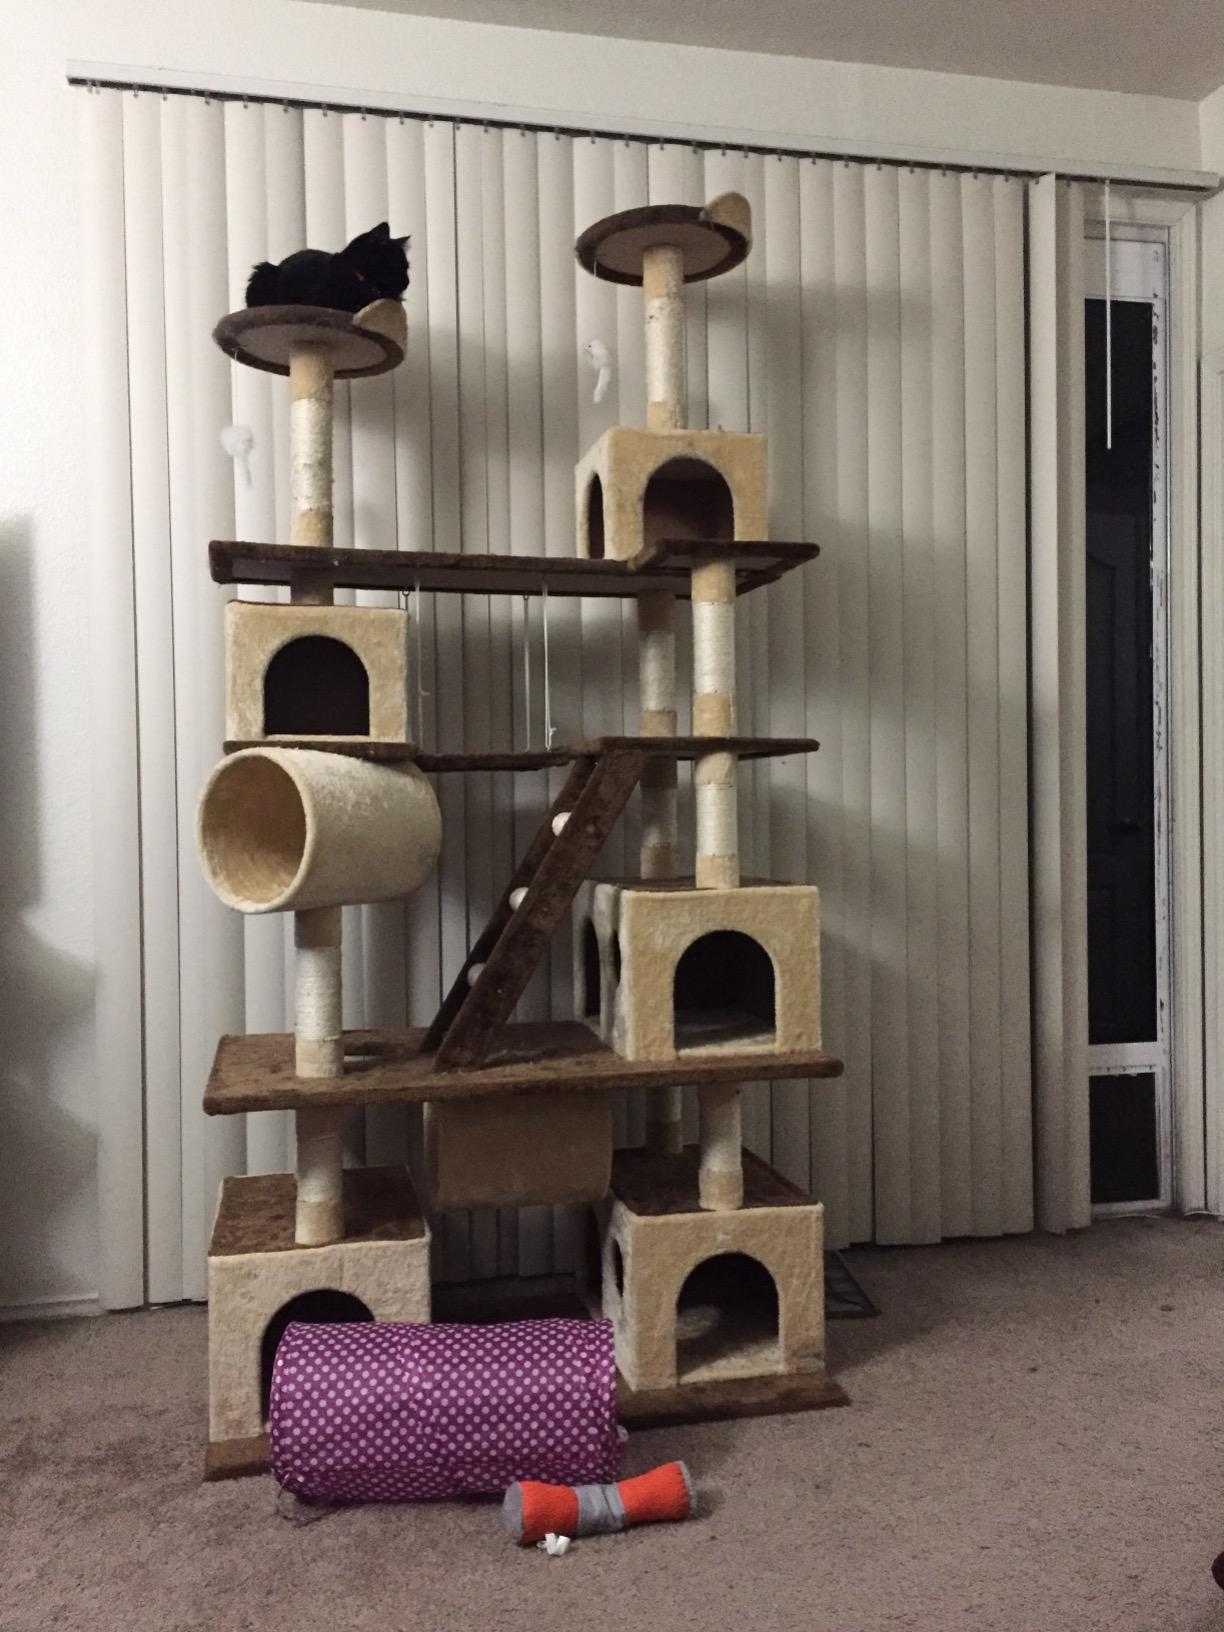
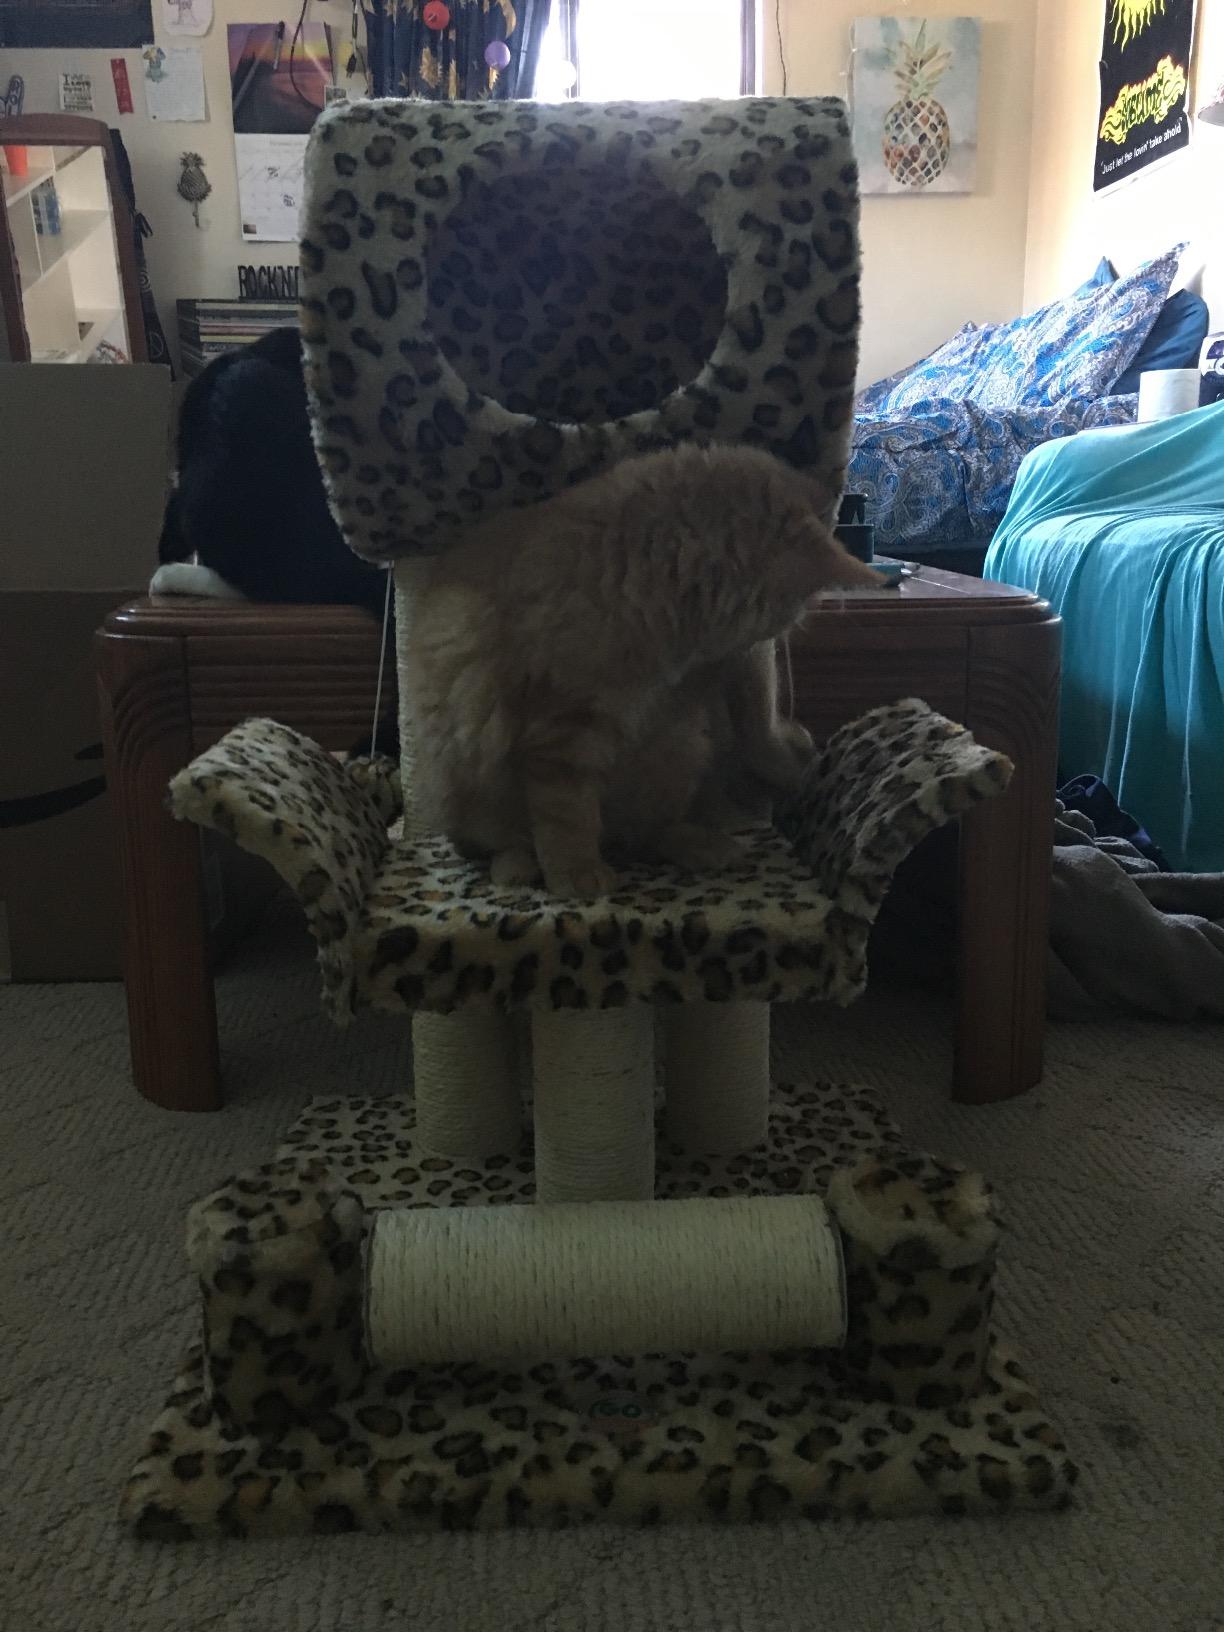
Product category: items_cat tree
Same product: no